Minta Gymnasium

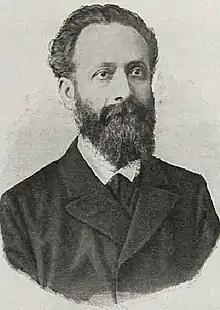
Mór Kármán, founder of the school

Minta Gymnasium was founded by in 1872 on the German model. It was a state-owned school for boys with a focus on training school teachers. "Minta" ("model") was not an official name, it was so called because "to gain qualification as a teacher, the student was expected to learn how to teach not only what to teach." Students of Minta practiced teaching, and teachers of the school worked with university students in parallel. The gymnasium got its own building in 1887. Mór Kármán was a director until 1896.